Connie Lewcock

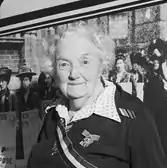
Connie Lewcock in Westminster Hall in 1978

Constance Mary Lewcock OBE (11 April 1894 – 11 November 1980) was a British suffragette, arsonist and socialist.